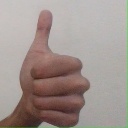
अक्षर: थ